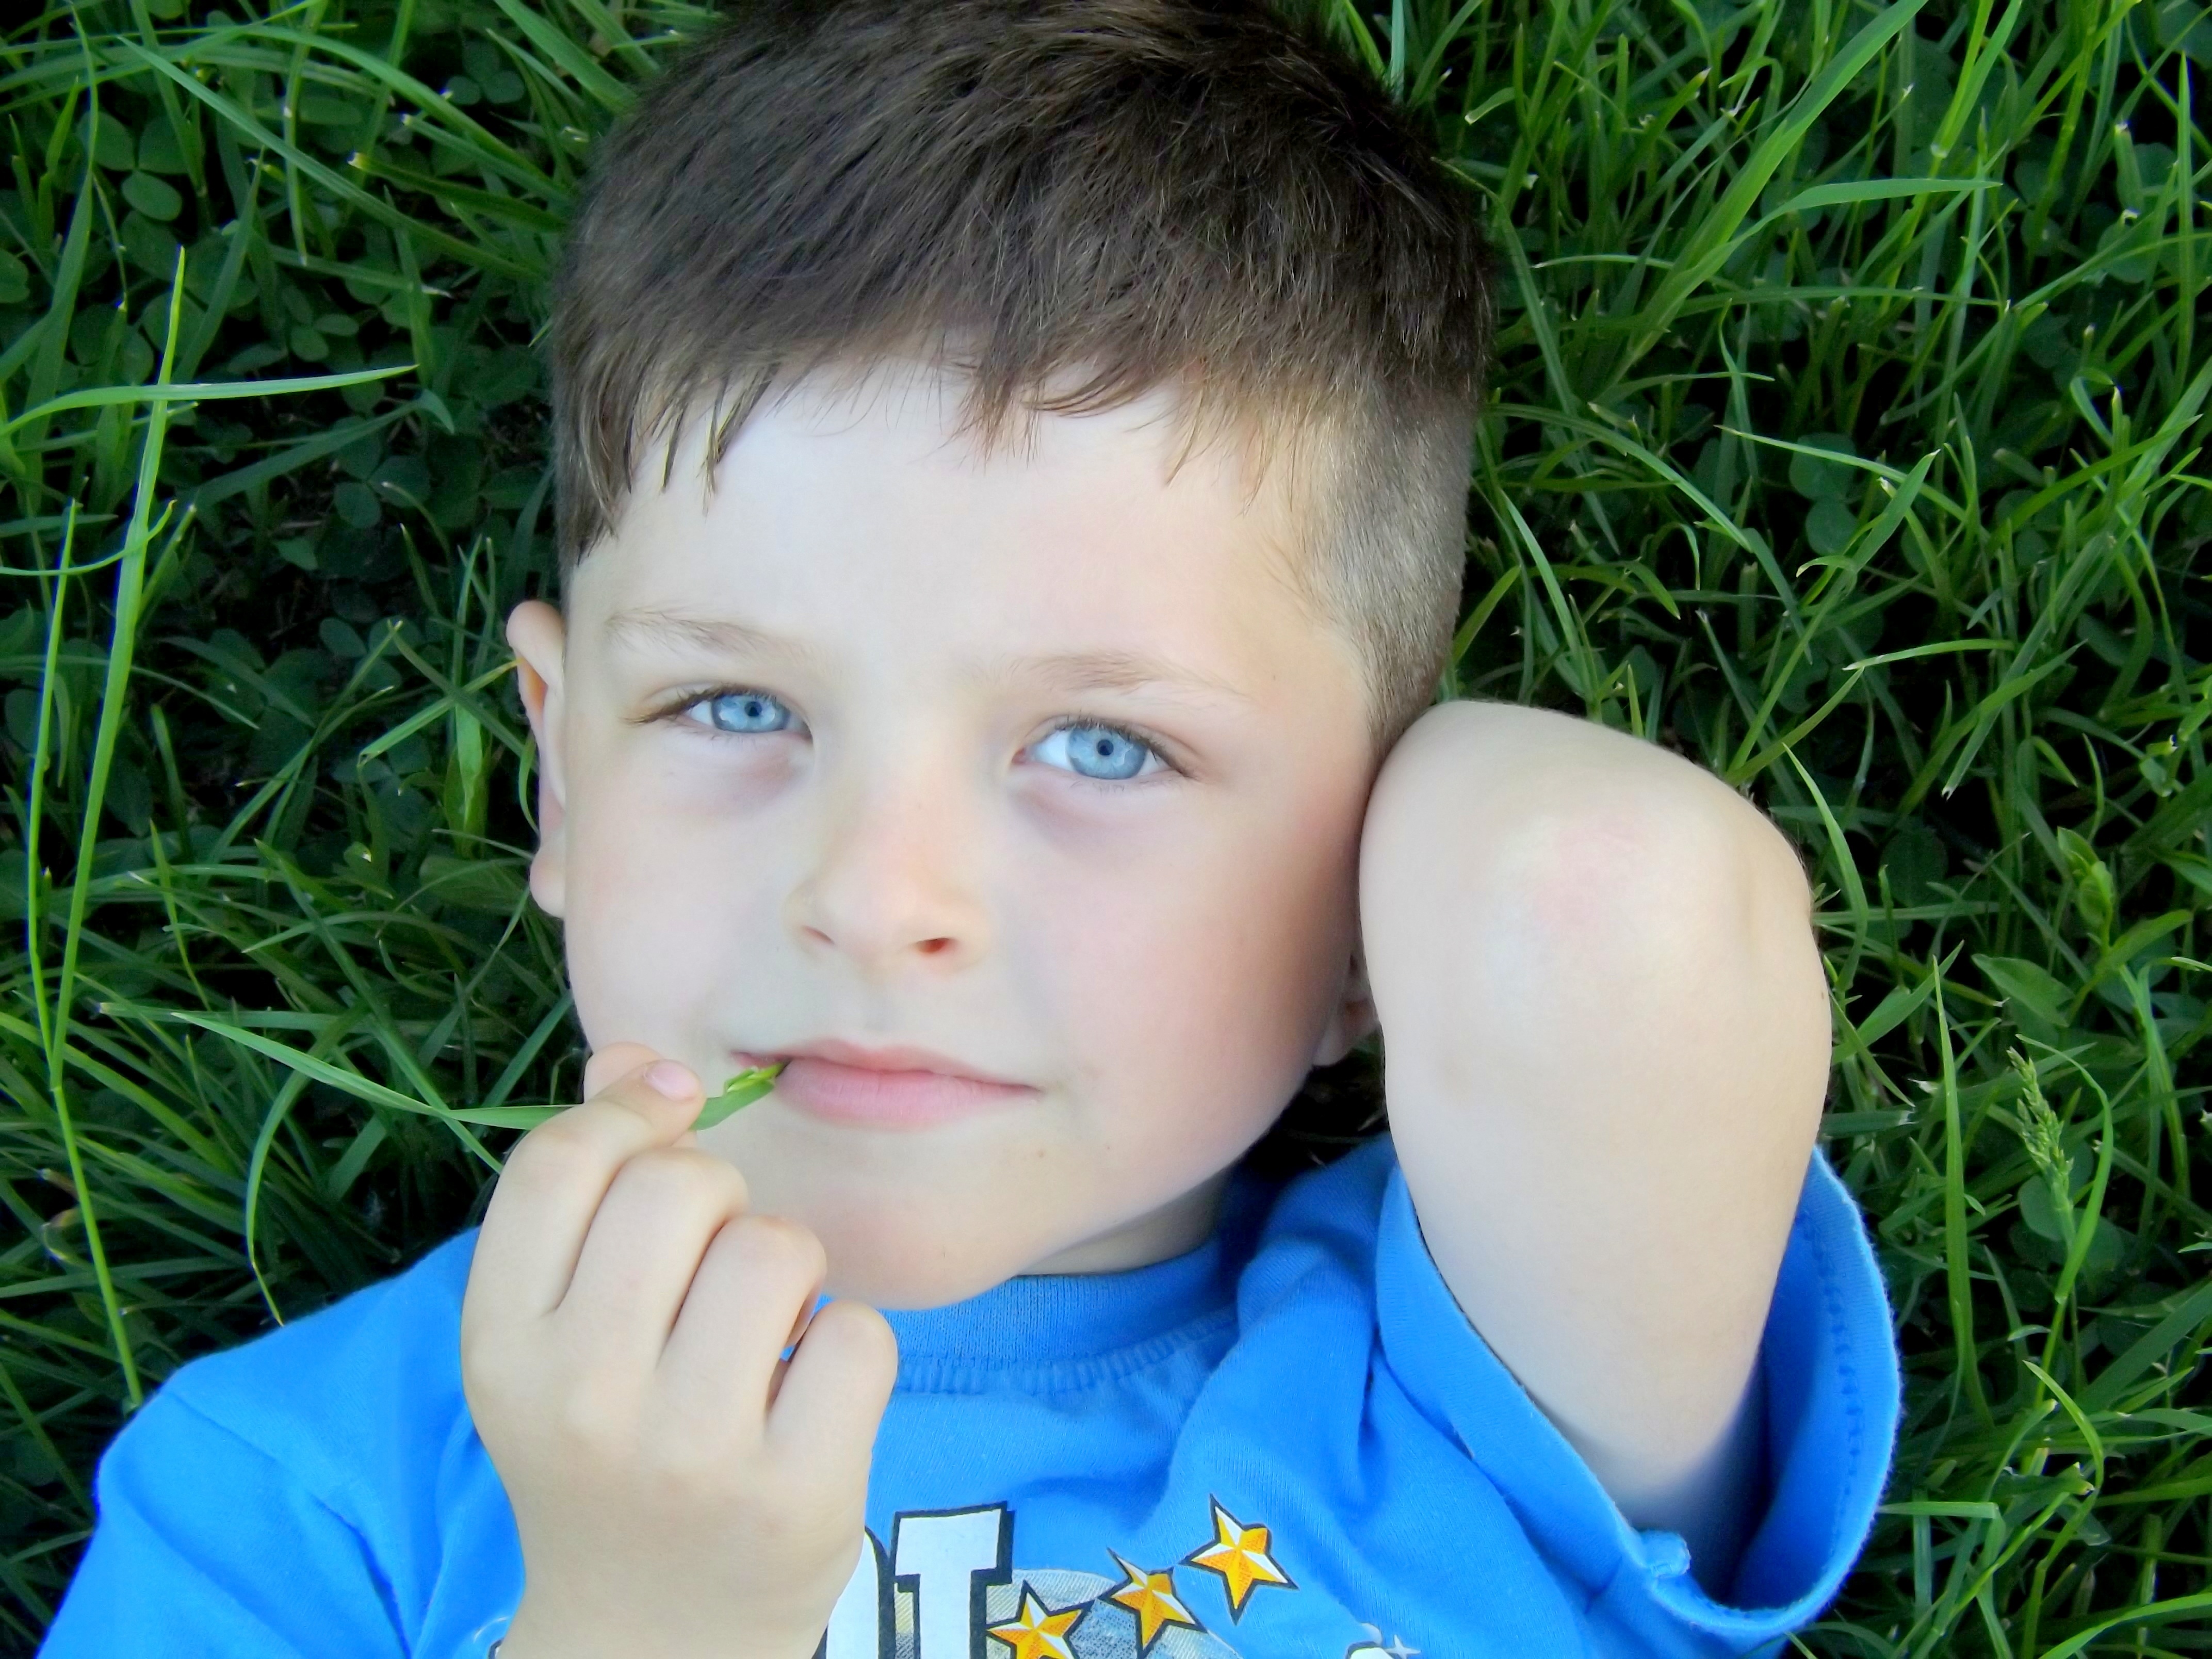
grass, person, girl, play, flower, boy, male, portrait, child, blue, facial expression, smile, face, eating, nose, infant, toddler, eye, skin, organ, emotion, portrait photography, human positions